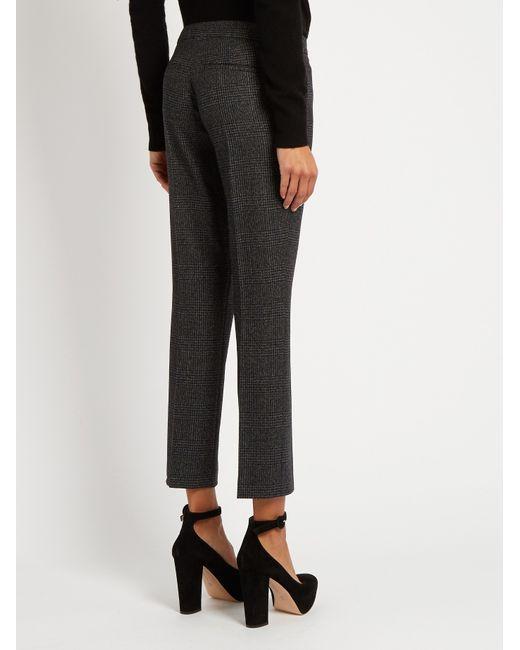
graue Hose mit voreingenommenem Design für Damen